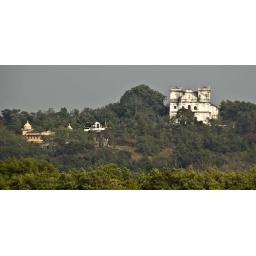
Chruch near the water bank on small hill and temple is also in view